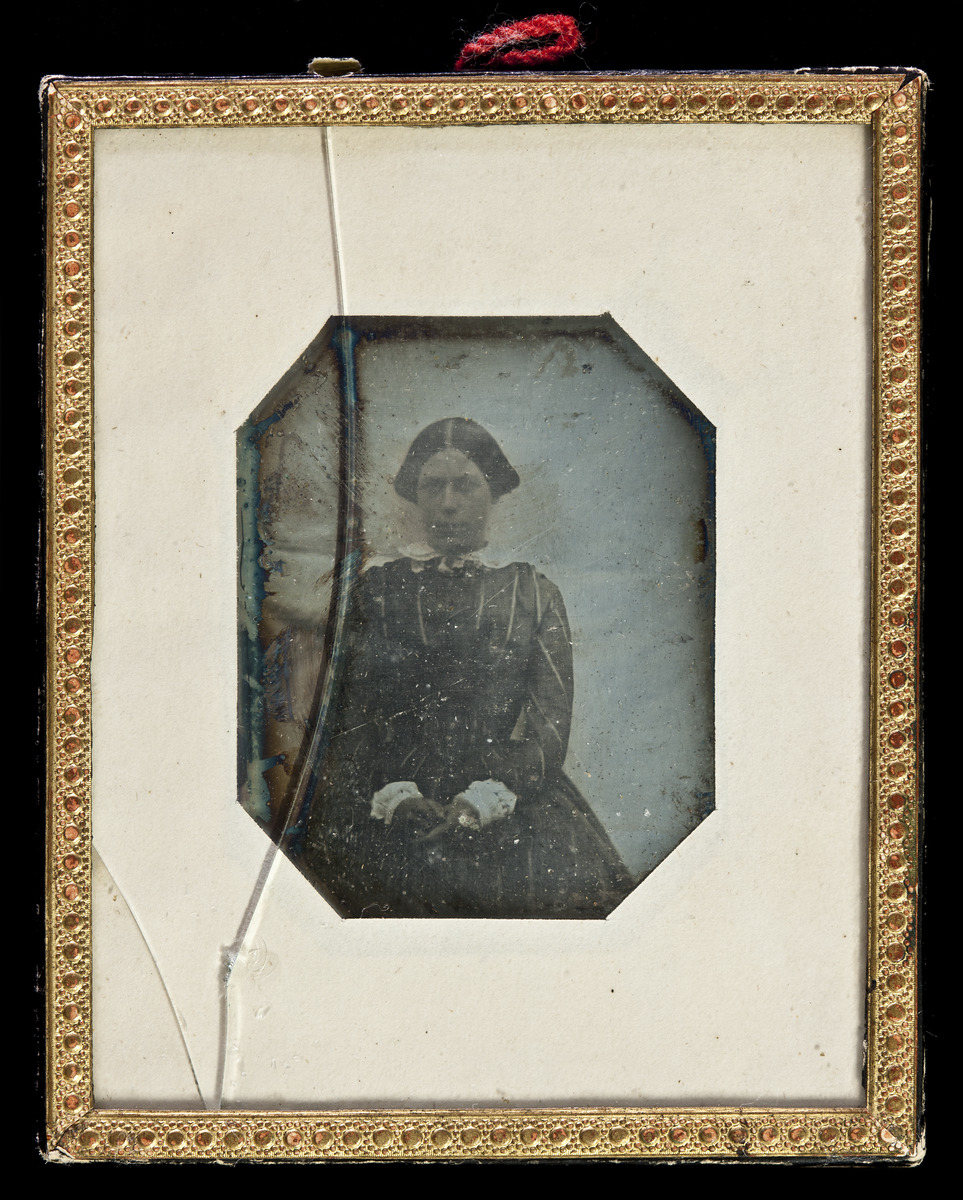
Kehystetty muotokuva istuvasta naisesta, dagerrotyyppi
sisällön kuvaus: Kehystetty muotokuva istuvasta naisesta, dagerrotyyppi. mustavalkoinen
Ajankohta: kuvausaika: noin 1850
Paikka: Suomi, Uusimaa, Helsinki, Helsinki
Aiheet: muotokuvat, naiset